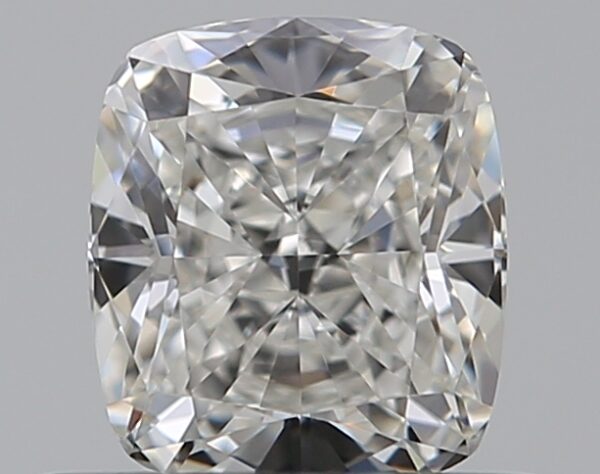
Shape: cushion
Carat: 0.51
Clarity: VVS1
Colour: G
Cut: EX
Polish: EX
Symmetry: VG
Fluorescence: N
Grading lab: GIA
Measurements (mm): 4.87 x 4.28 x 2.9